Super Dinosaur (TV series)

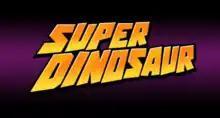
Series title card

Super Dinosaur is a CG-animated television series produced by Spin Master Entertainment, Atomic Cartoons and Skybound Entertainment based on the comic book series of the same name by Robert Kirkman and Jason Howard. The show debuted on September 8, 2018 in Canada on Teletoon and in the United States on the Amazon Prime subscription streaming video service on October 6, 2019. It was subsequently added to Tubi and The Roku Channel.